Curtiss NC-4

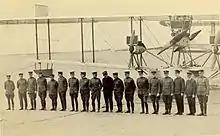
Crews of the NC-4, NC-3 and NC-1 immediately before the departure of the first transatlantic flight

The U.S. Navy's transatlantic flight expedition began on 8 May 1919. The NC-4 started out in the company of two other Curtiss NCs, the NC-1 and the NC-3 (with the NC-2 having been cannibalized for spare parts to repair the NC-1 before this group of planes had even left New York City). The three aircraft left from Naval Air Station Rockaway, with intermediate stops at the Chatham Naval Air Station, Massachusetts, and Halifax, Nova Scotia, before flying on to Trepassey, Newfoundland, on 15 May. Eight U.S. Navy warships were stationed along the northern East Coast of the United States and Atlantic Canada to help the Curtiss NCs in navigation and to rescue their crewmen in case of any emergency.